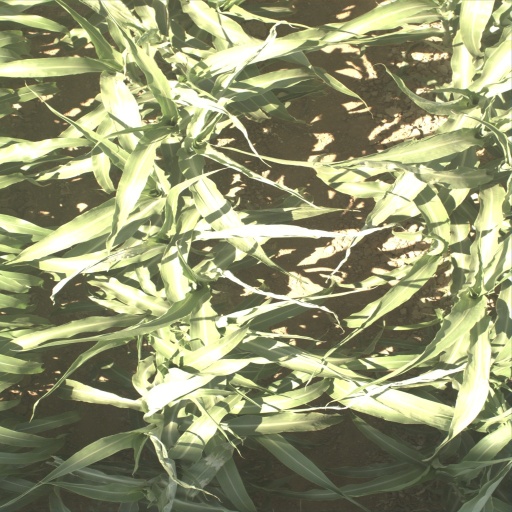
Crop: sorghum